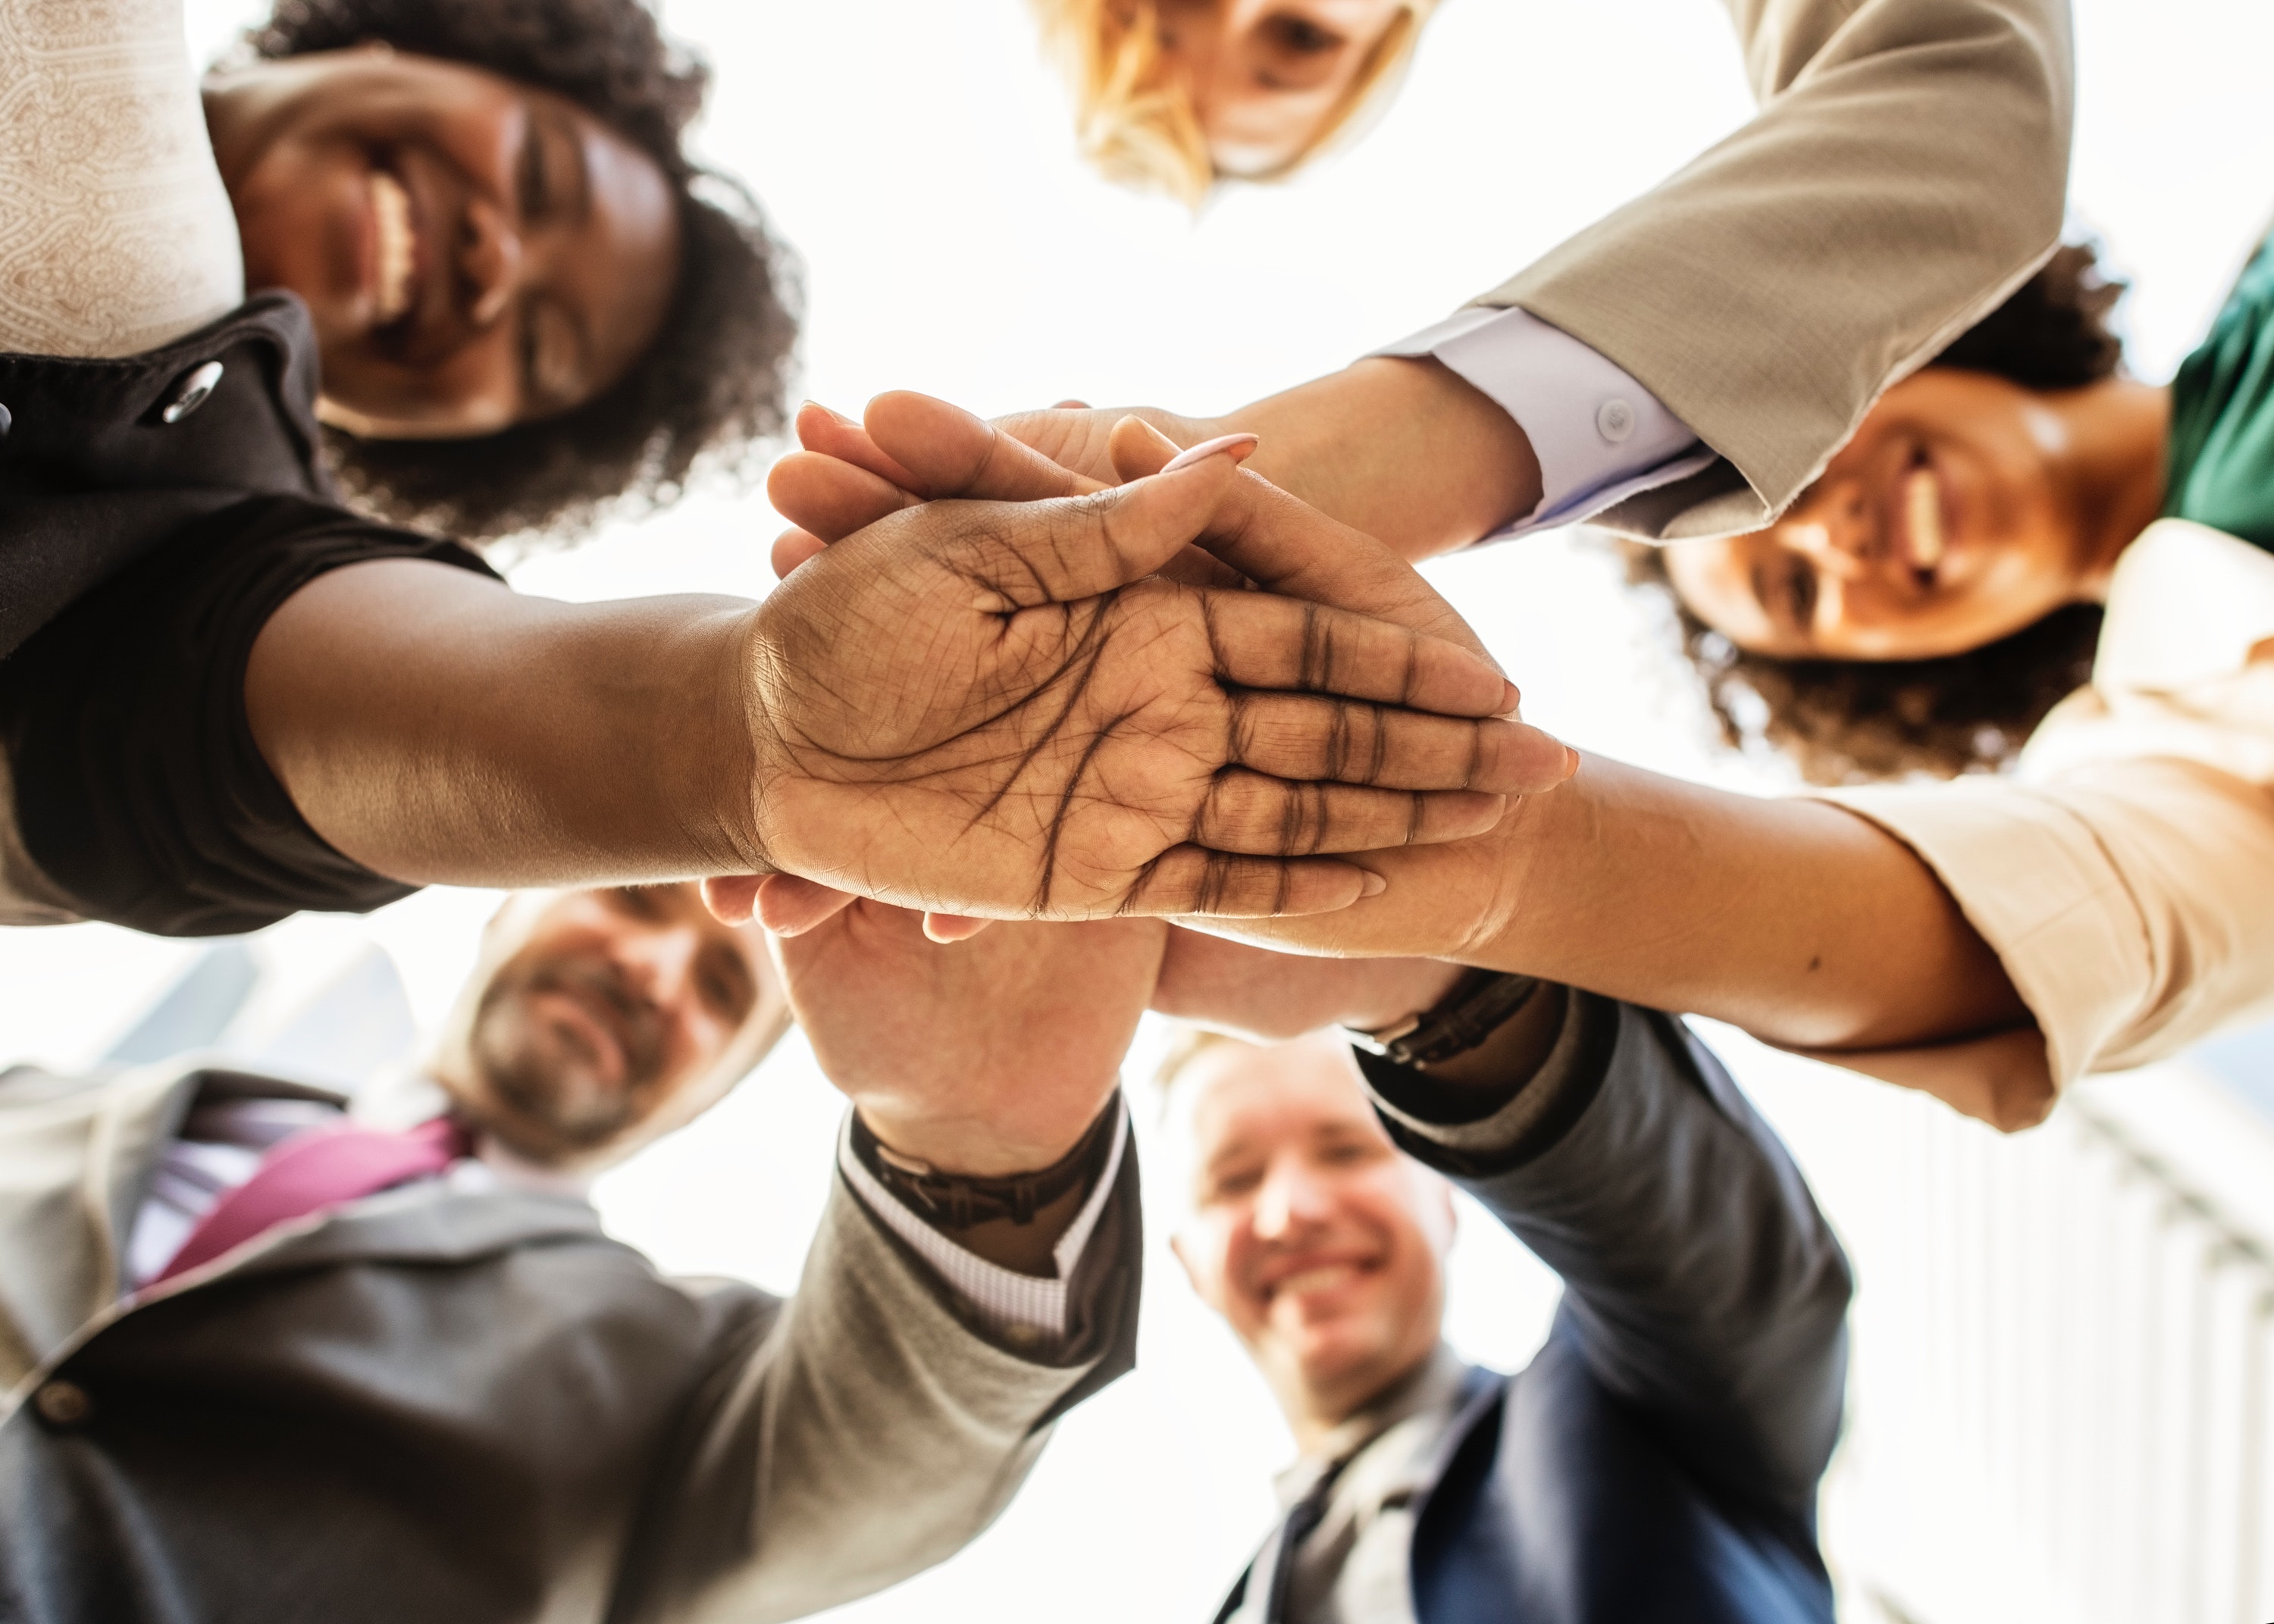
hand, finger, human behavior, arm, thumb